Crime in Italy

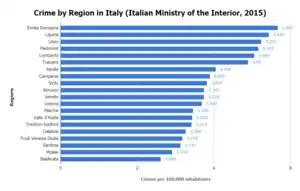
2015 crime rate in the Italian regions

Southern Italy exhibits lower overall crime rates in comparison to Northern Italy. However, Mafia-related corruption and extortion are widely prevalent in Campania, Sicily, Calabria, and adjacent areas. Such crimes also extend into certain northern urban centers, but Naples and some provinces of Calabria, Apulia and Sardinia have a higher murder rate than northern cities.